Poole

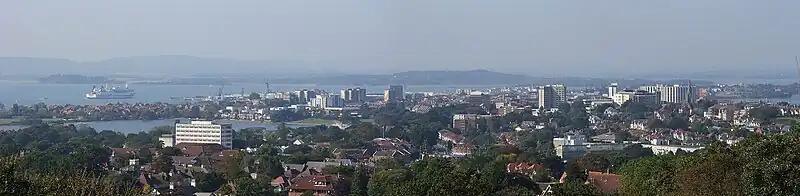

The design of the coat of arms originated in a seal from the late 14th century and were recorded by Clarenceux King of Arms during the heraldic visitation of Dorset in 1563. The wavy bars of black and gold represent the sea and the dolphin is a sign of Poole's maritime interests. The scallop shells are the emblem of Saint James and are associated with his shrine at Santiago de Compostela – a popular destination for Christian pilgrims departing from Poole Harbour in the Middle Ages.